Poland men's national volleyball team

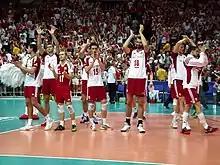
Polish players after the winning match Poland – United States of the World League 2013 at Spodek, Katowice on 5 July 2013. In the foreground from left: Winiarski (#2), Nowakowski (#1), Zatorski (#17), Kosok (#4), Żygadło (#15), Możdżonek (#18), Kurek (#6) and Drzyzga (#11).

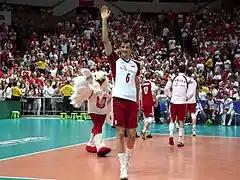
Bartosz Kurek in match Poland – United States (World League 2013).

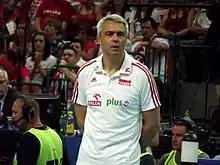
Andrea Anastasi – head coach in 2011–2013.

The team started season on 24 May 2013 when they played friendly match with Serbia (3–0) in Milicz. Next day, on 25 May the two national teams played their second match in Twardogóra, which was won by guests (1–3).